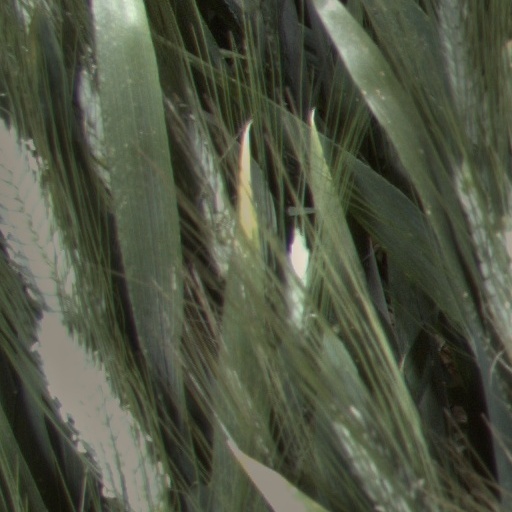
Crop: wheat